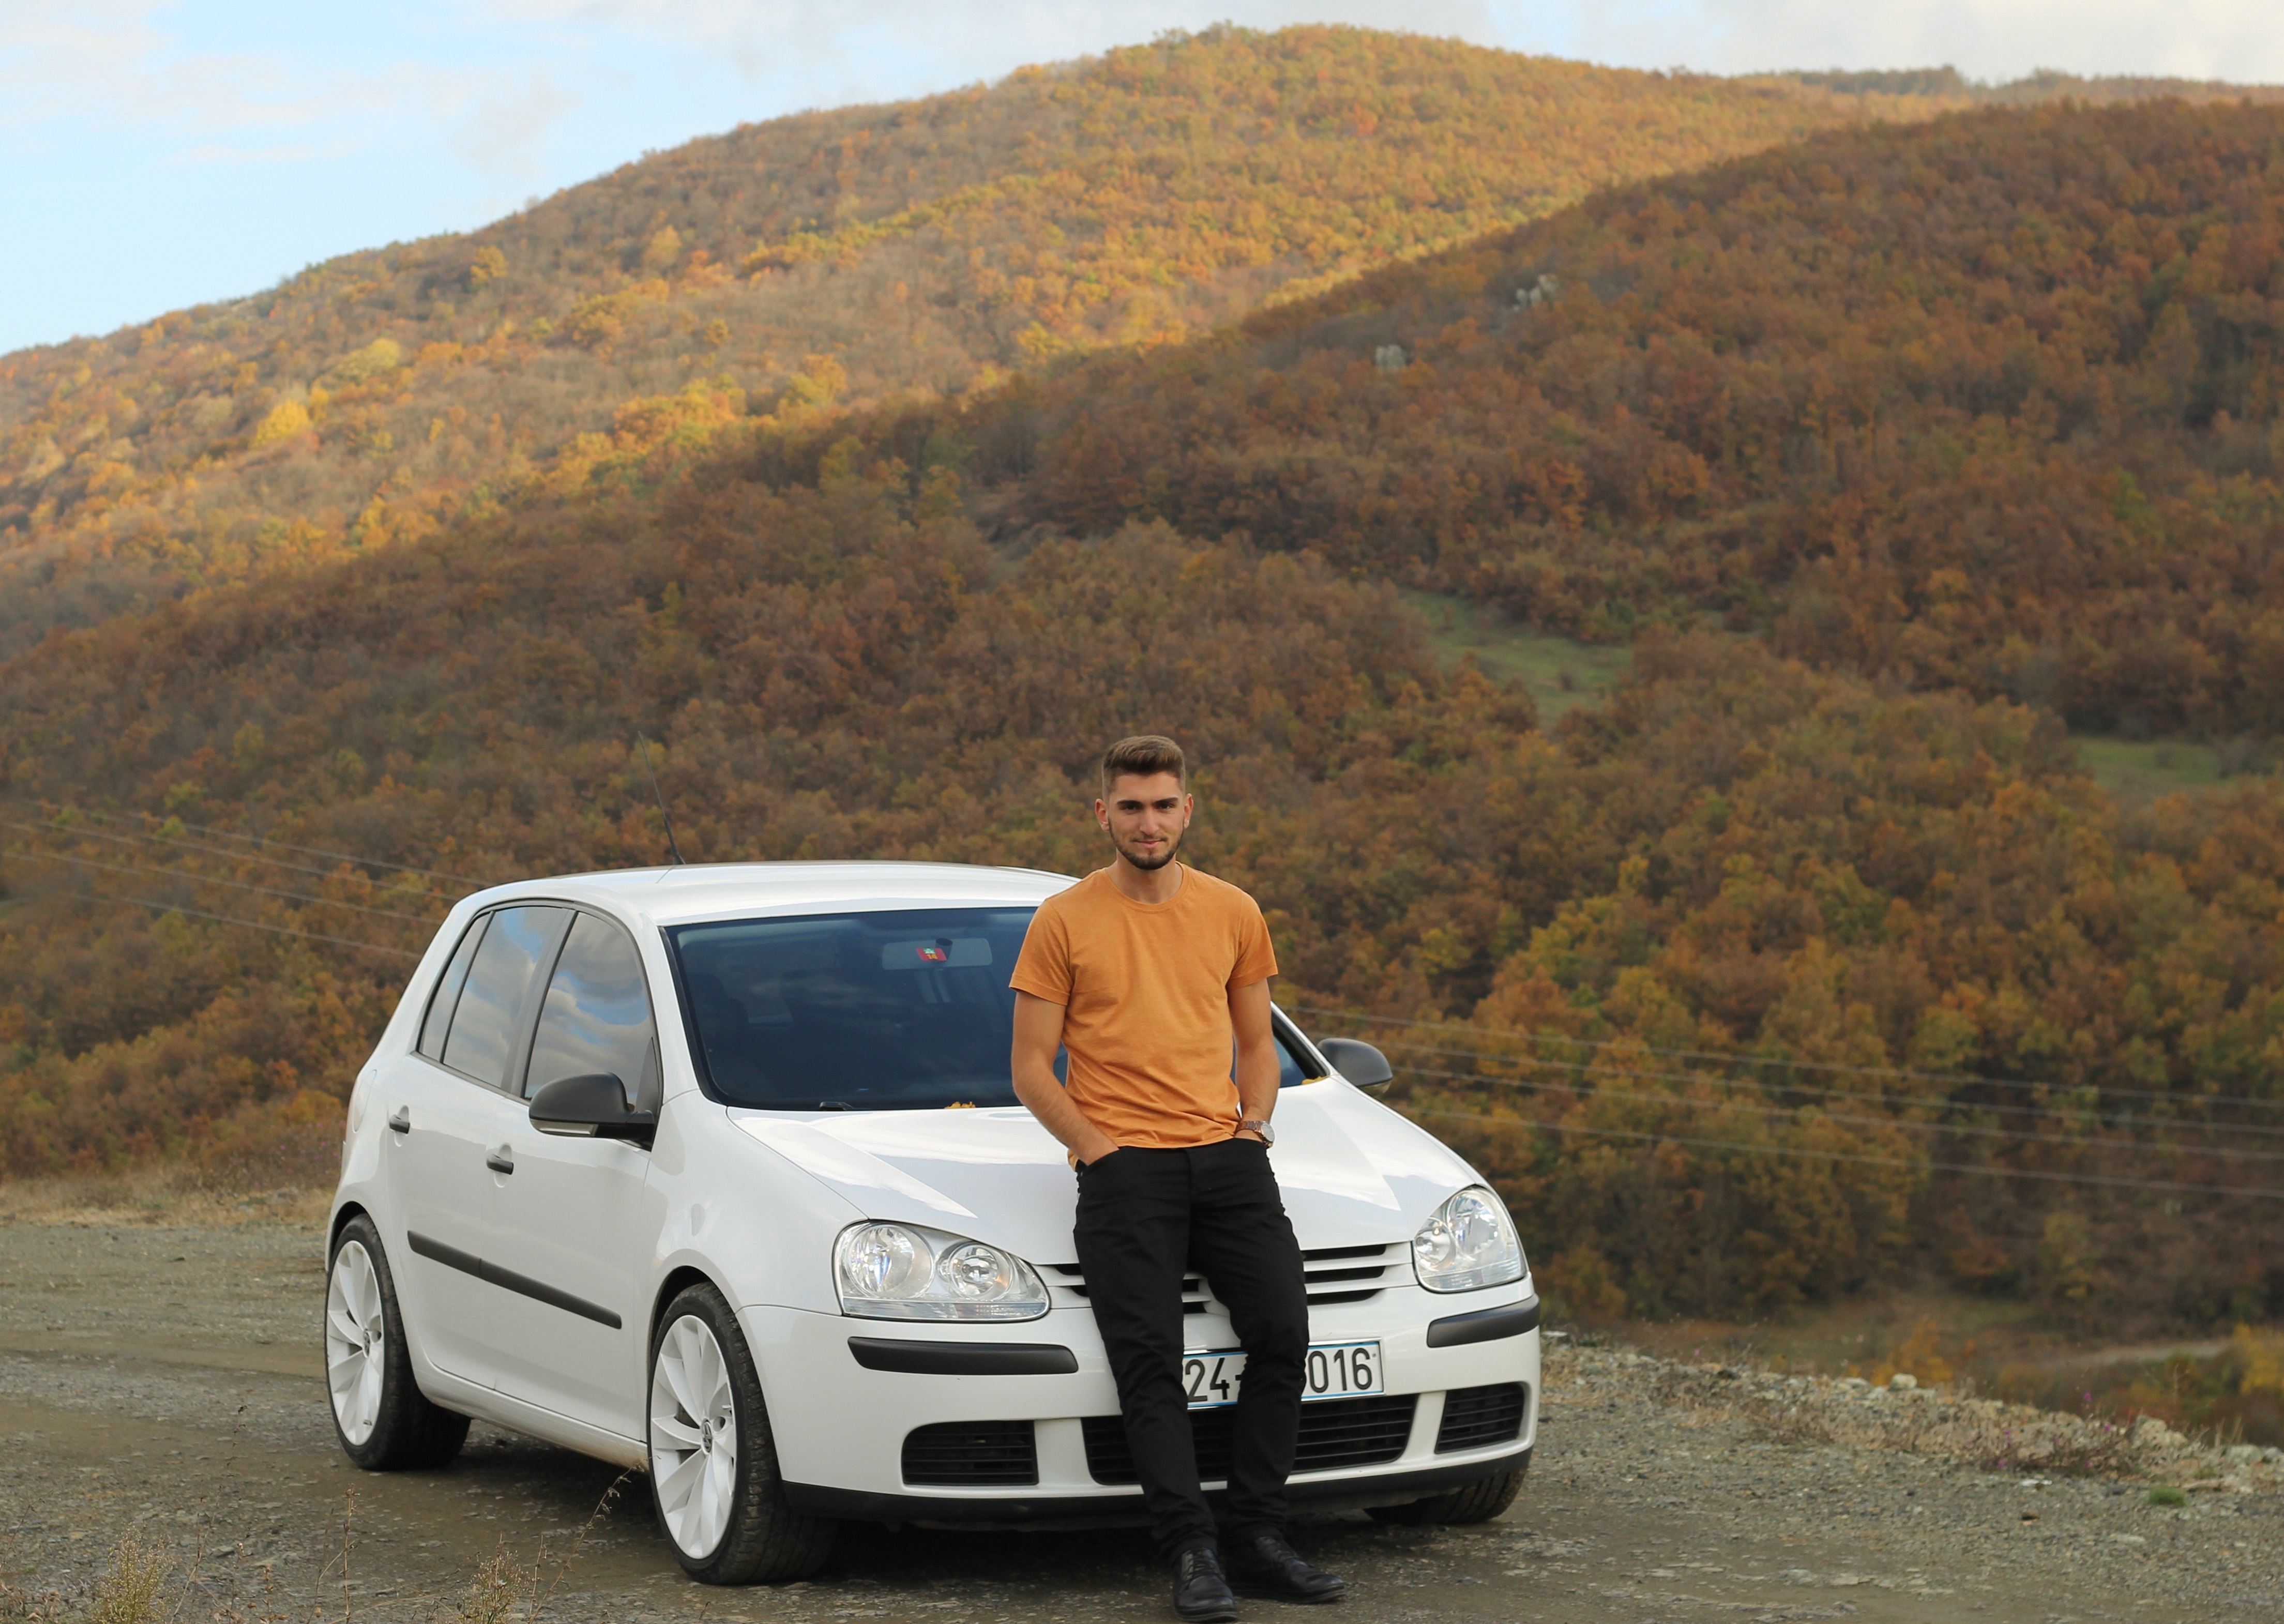
car, driving, vehicle, hatchback, land vehicle, automobile make, compact car